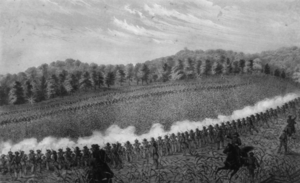
Slaget ved Perryville
Slaget ved Perryville - Startweathers brigade
Slaget ved Perryville, også kendt som Slaget ved Chaplin Hills, blev udkæmpet den 8. oktober 1862 i Chaplin Hills vest for Perryville, Kentucky som kulmination på konføderationens invasion af Kentucky under den amerikanske borgerkrig. Den konfødererede general Braxton Bragg's Army of Mississippi vandt en taktisk sejr over det der i grunden var et enkelt korps i generalmajor Don Carlos Buell's unionshær Army of the Ohio. Slaget betragtes som en strategisk sejr for Unionen, nogle gange omtalt som Slaget om Kentucky fordi Bragg trak sig tilbage til Tennessee kort tid efter og efterlod den kritiske grænsestat Kentucky i hænderne på Unionen i resten af krigen.